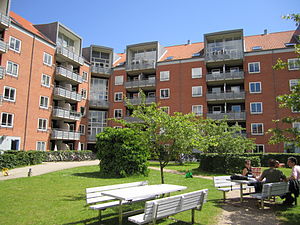
Applebys Plads / Historie
Applebys Have fra 1995-1996.
Applebys Plads er en trekantet plads og område i det sydlige Christianshavn i København mellem Langebro, Inderhavnen og Christianshavns Kanal. Den er opkaldt efter kong Christian 6.'s rebslager Peter Appleby, der drev sin virksomhed her i slutningen af 1700-tallet, om end bygningerne fra dengang ikke længere eksisterer. De Danske Sukkerfabrikkers bygning langs havnen er fra 1912-13, mens resten af området har undergået byfornyelse i 1990'erne.